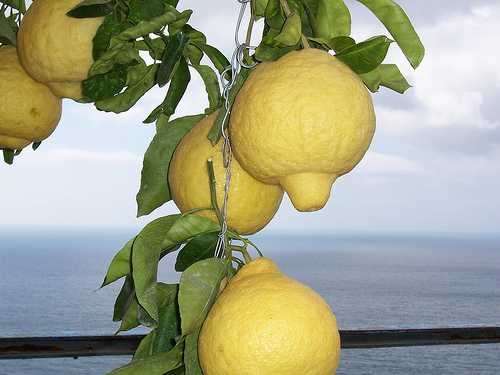
Label: Lemon